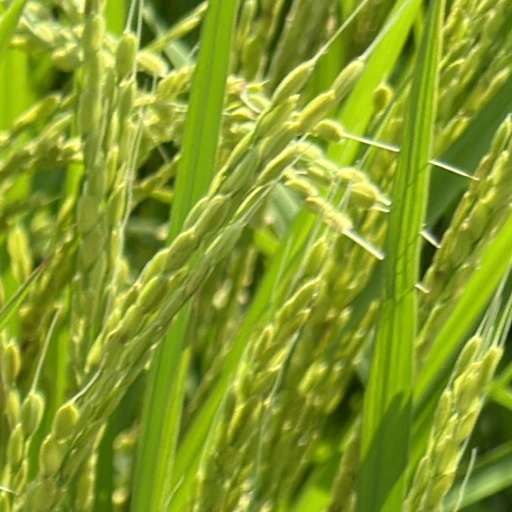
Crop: rice